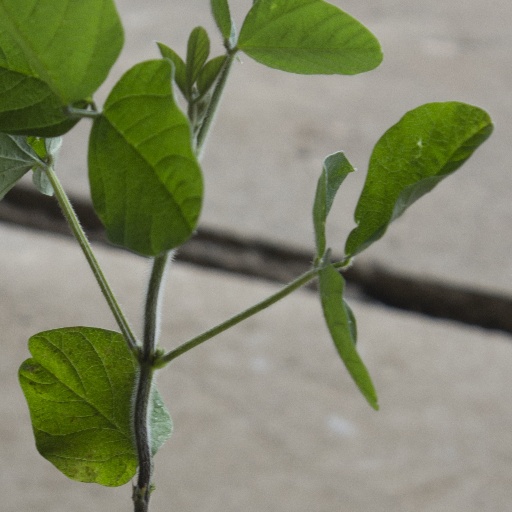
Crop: soybean